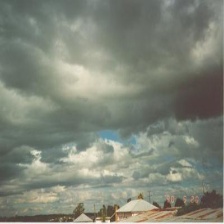
Cloud type: Stratocumulus